Conservative Victory

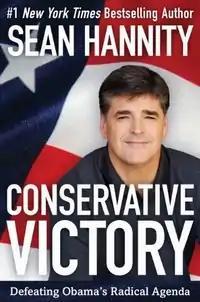

Conservative Victory: Defeating Obama's Radical Agenda is a 2010 book by conservative political commentator and media personality Sean Hannity.